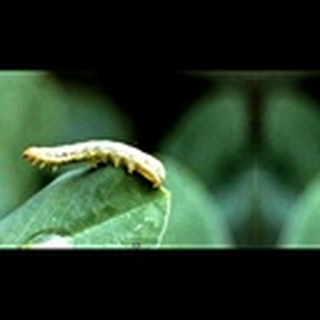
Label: cotton_army_worm